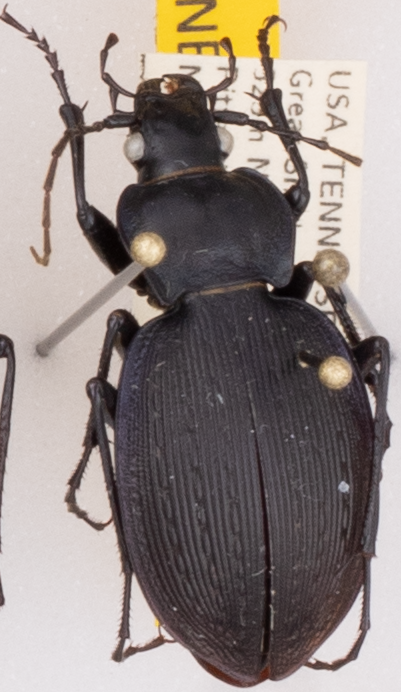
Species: Carabus goryi
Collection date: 2022-06-07
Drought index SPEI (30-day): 1.69
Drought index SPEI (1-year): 0.738
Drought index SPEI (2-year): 1.354